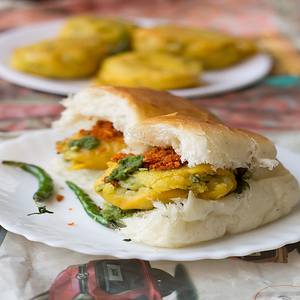
Dish: vadapav